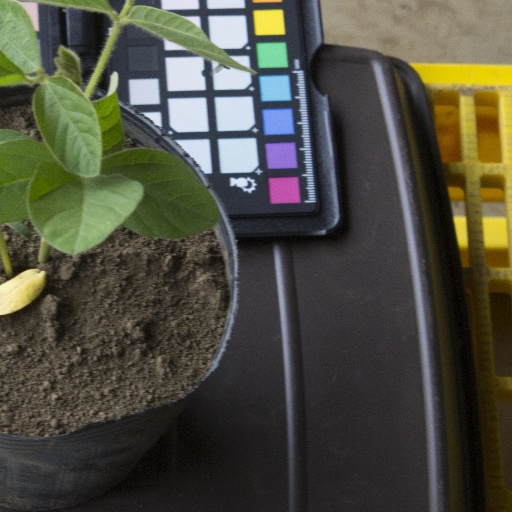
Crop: soybean